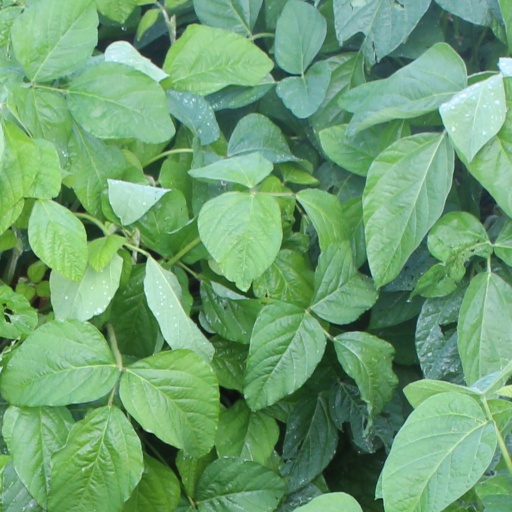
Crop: soybean